Quitman Home Economics Building

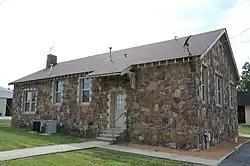

The Quitman Home Economics Building is a historic school building on 2nd Avenue in Quitman, Arkansas. It is a single story masonry structure, with walls of fieldstone and brick trim around the openings. The roof is gabled, with exposed rafter ends, and a shed-roof extension over the main entrance, supported by large brackets, all in the Craftsman style. It was built in 1938 with funding from the National Youth Administration.